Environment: real
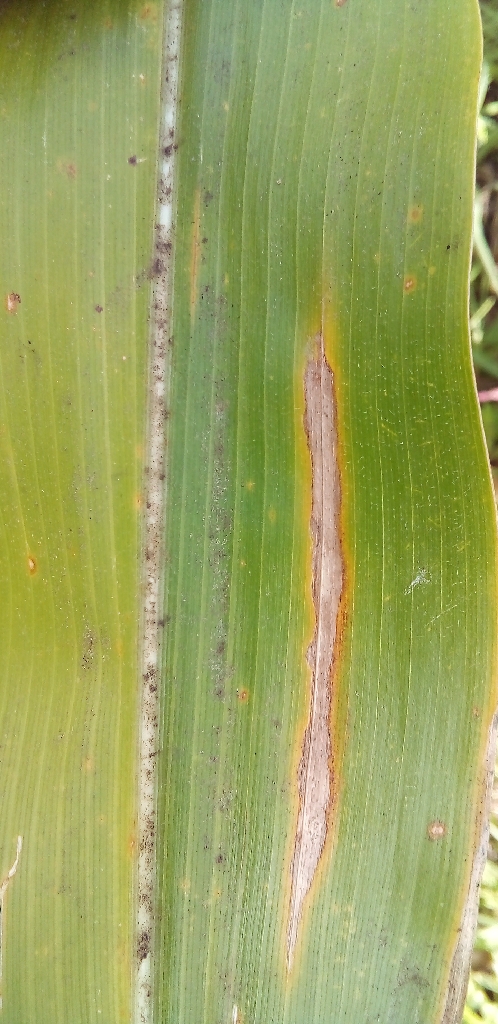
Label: northern_corn_leaf_blight